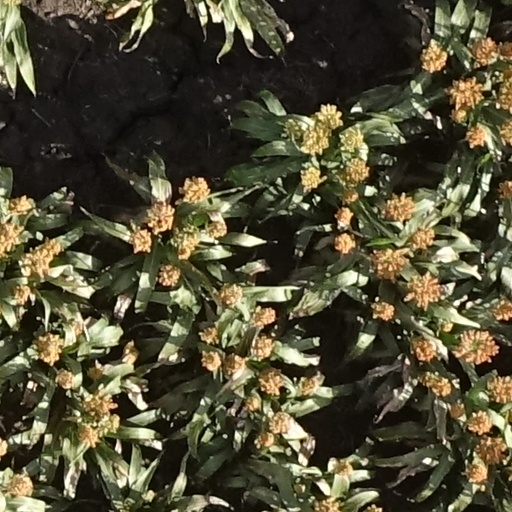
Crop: sorghum